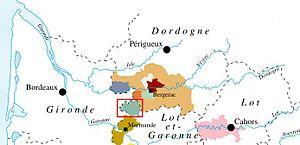
Les vignobles du Sud-Ouest